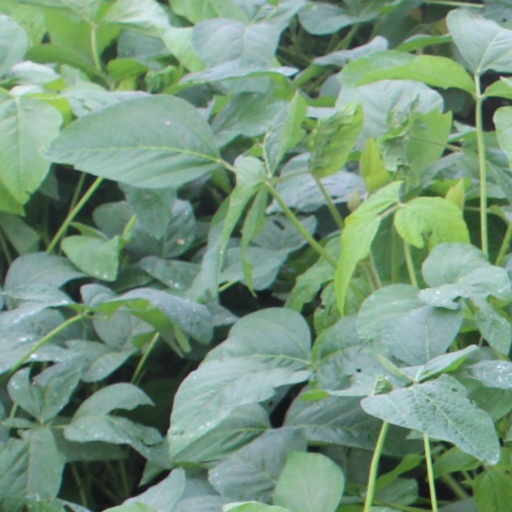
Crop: soybean